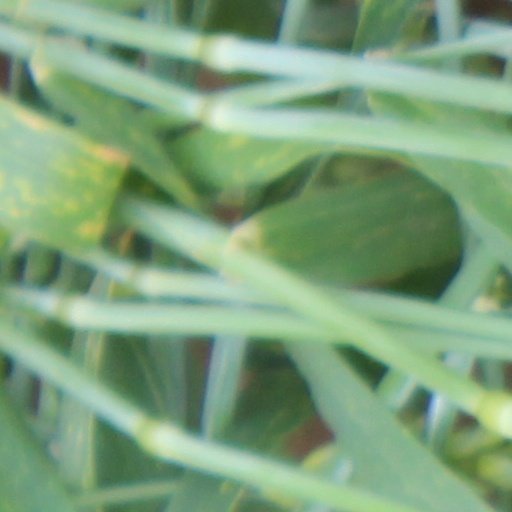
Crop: wheat